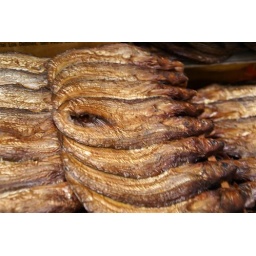
Mmmmmm...Yum! Delicious looking dried fish in the market in Siem Riep, Cambodia